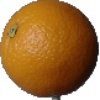
Label: orange